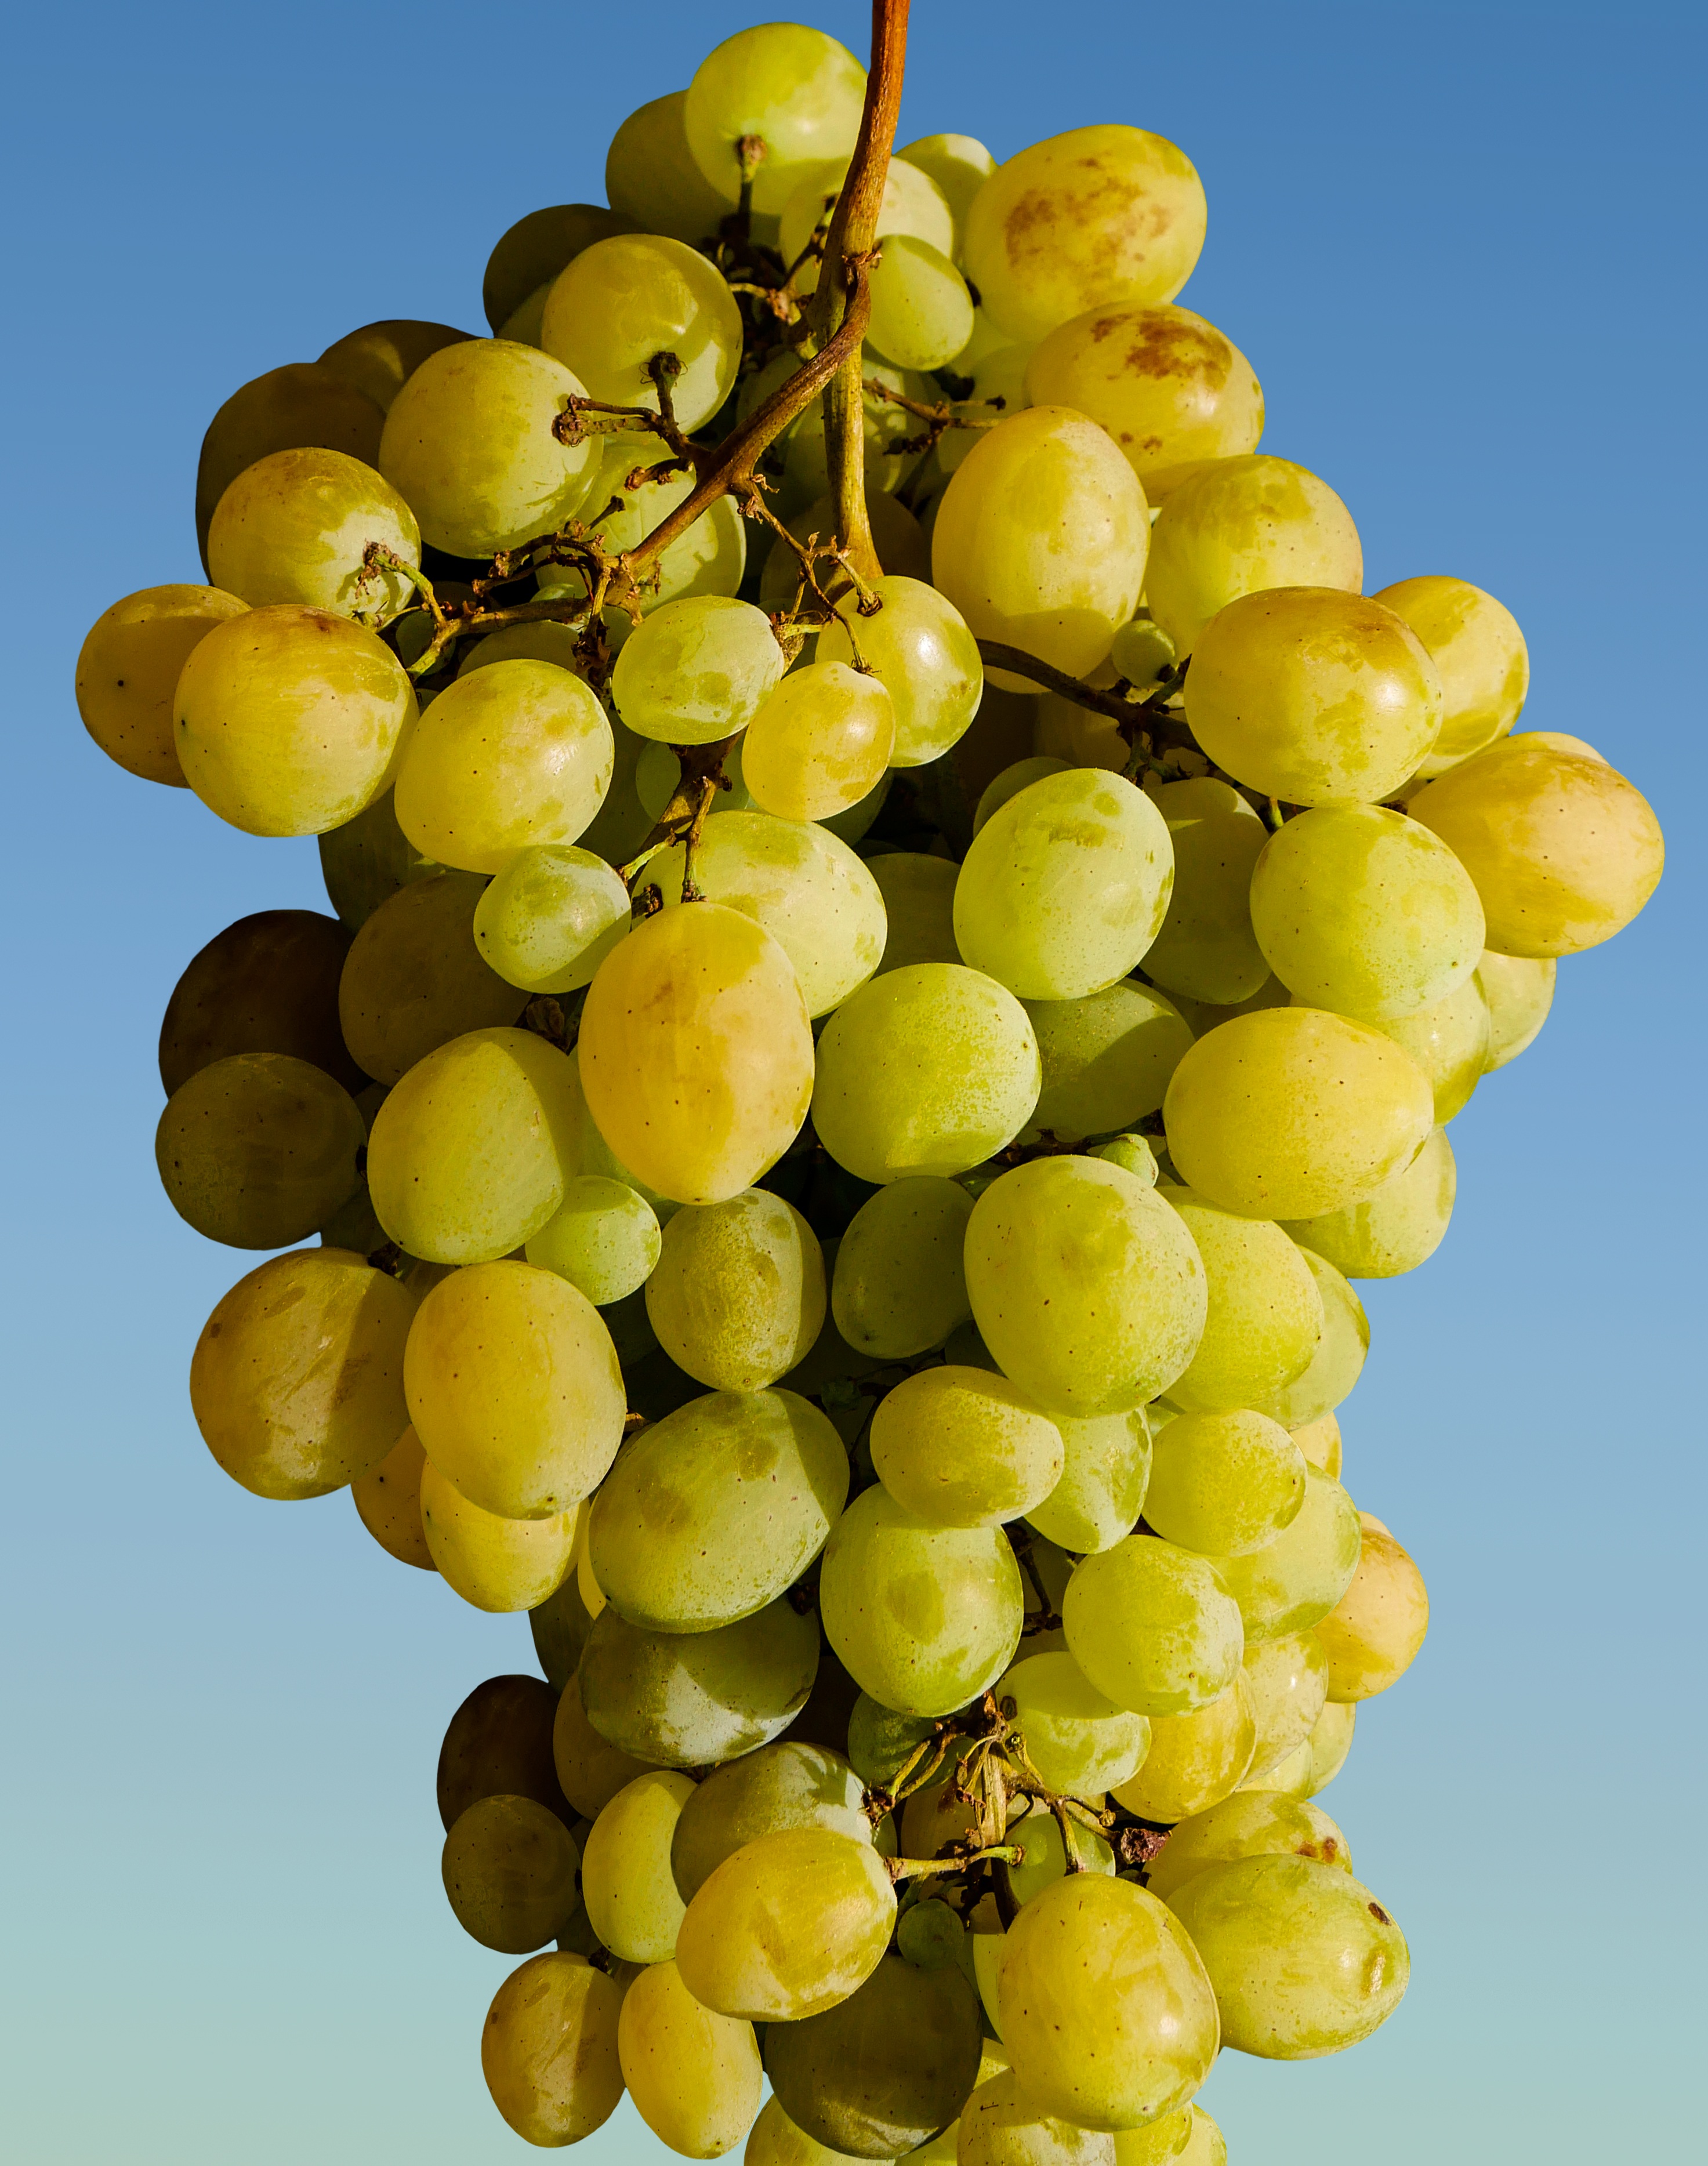
plant, grape, vine, vineyard, wine, fruit, sweet, summer, food, green, harvest, produce, autumn, agriculture, eat, grapes, pick, winegrowing, depend, flowering plant, vitis, green grapes, sultana, land plant, grapevine family, zante currant